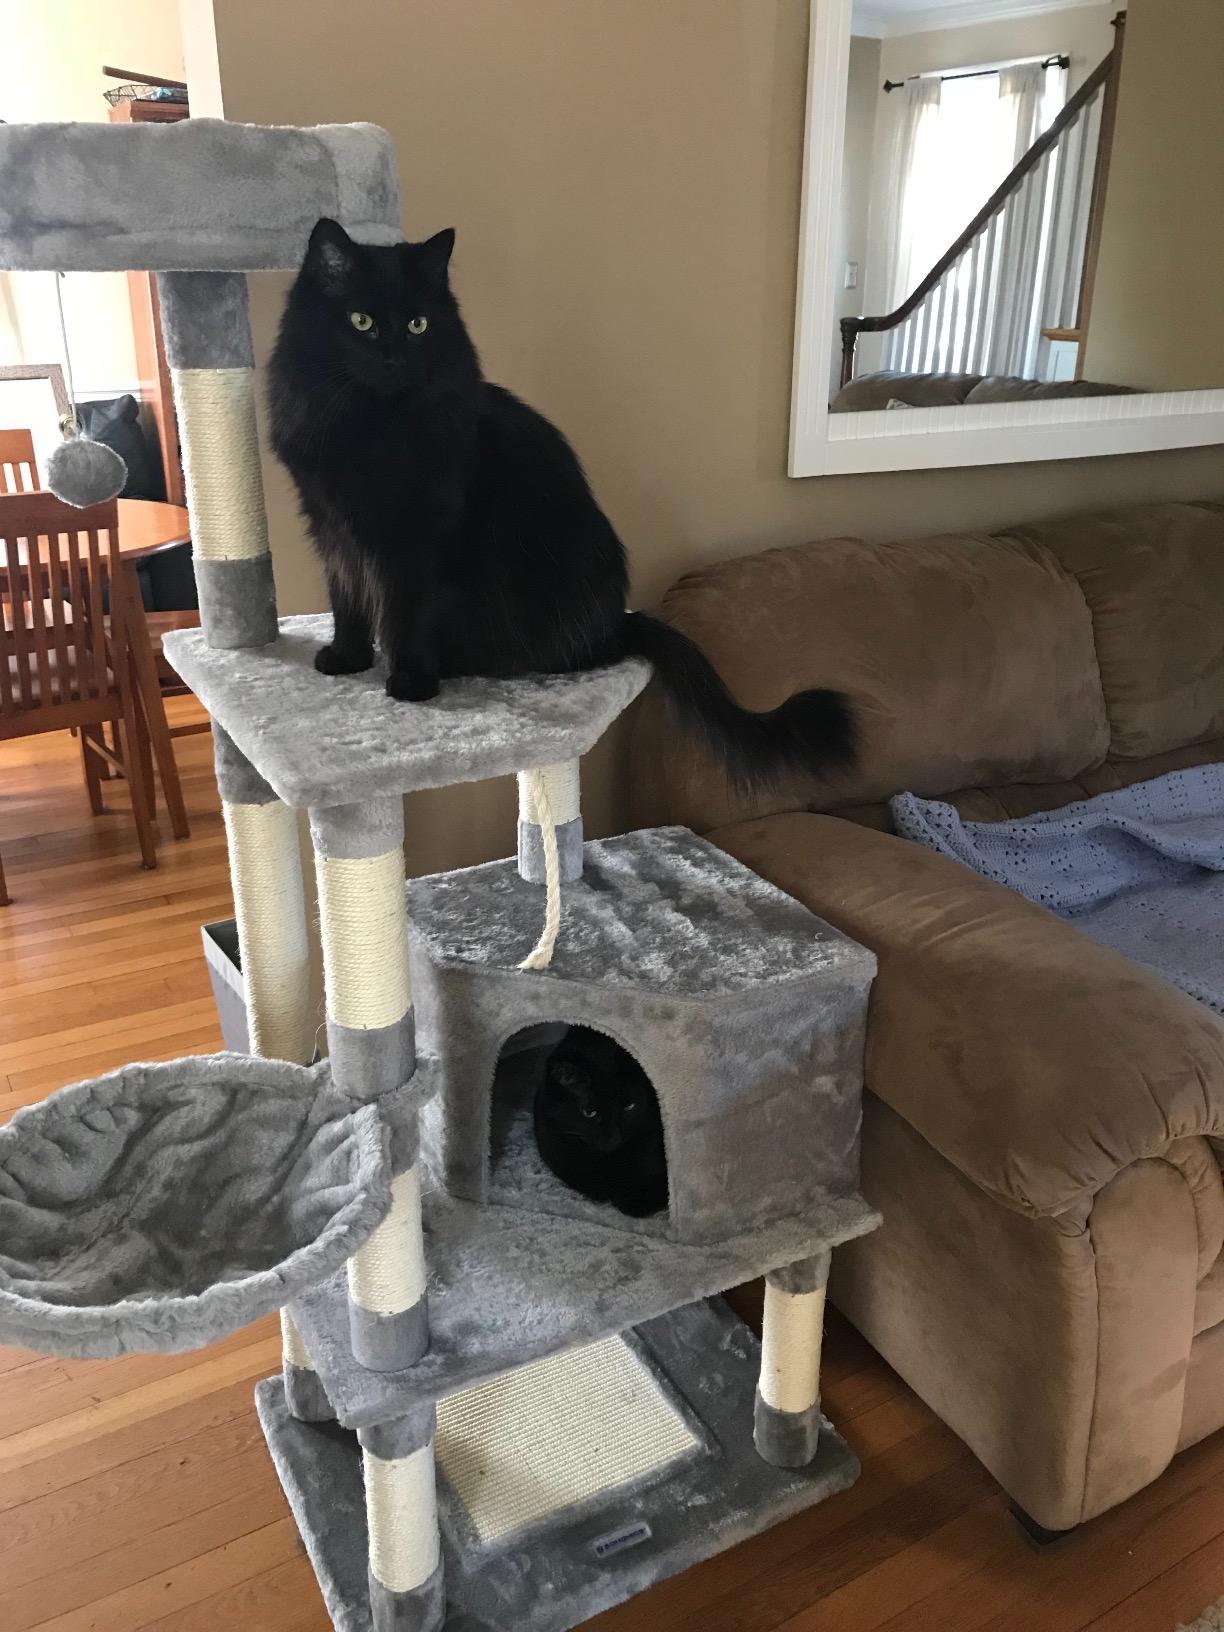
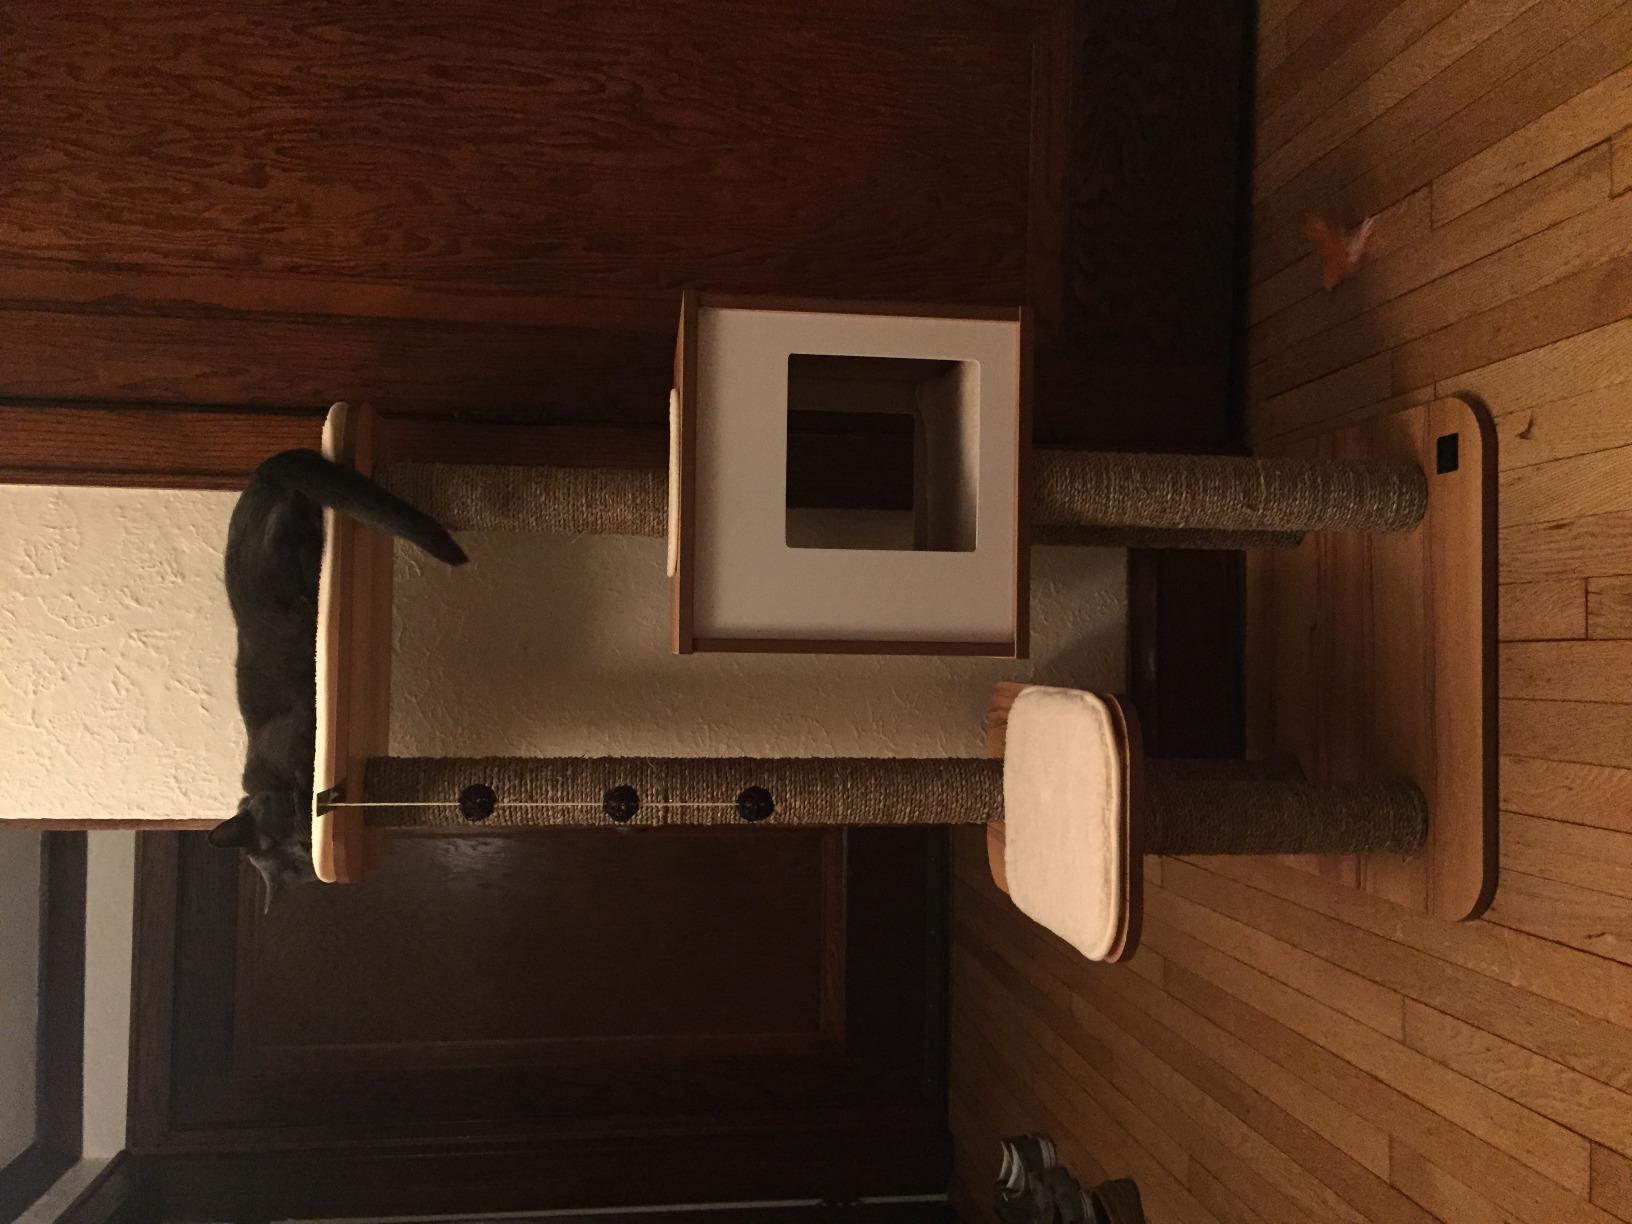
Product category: items_cat tree
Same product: no